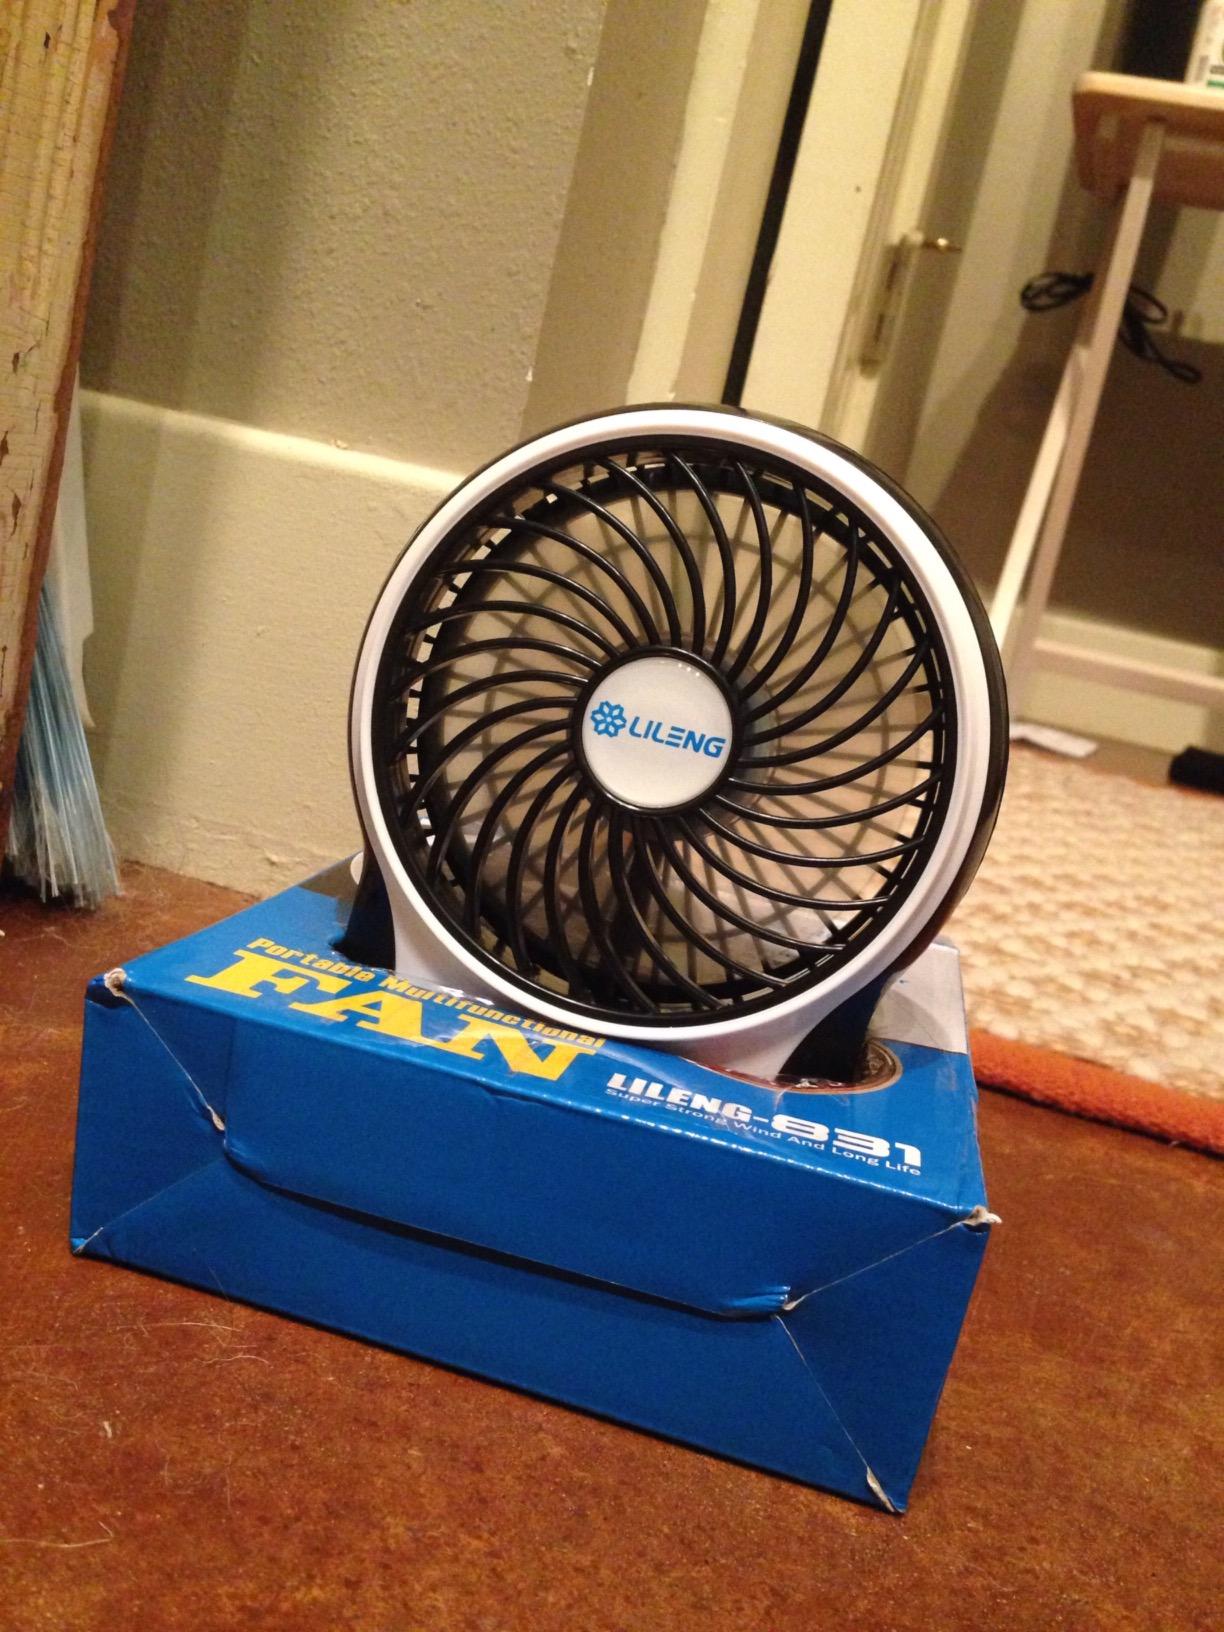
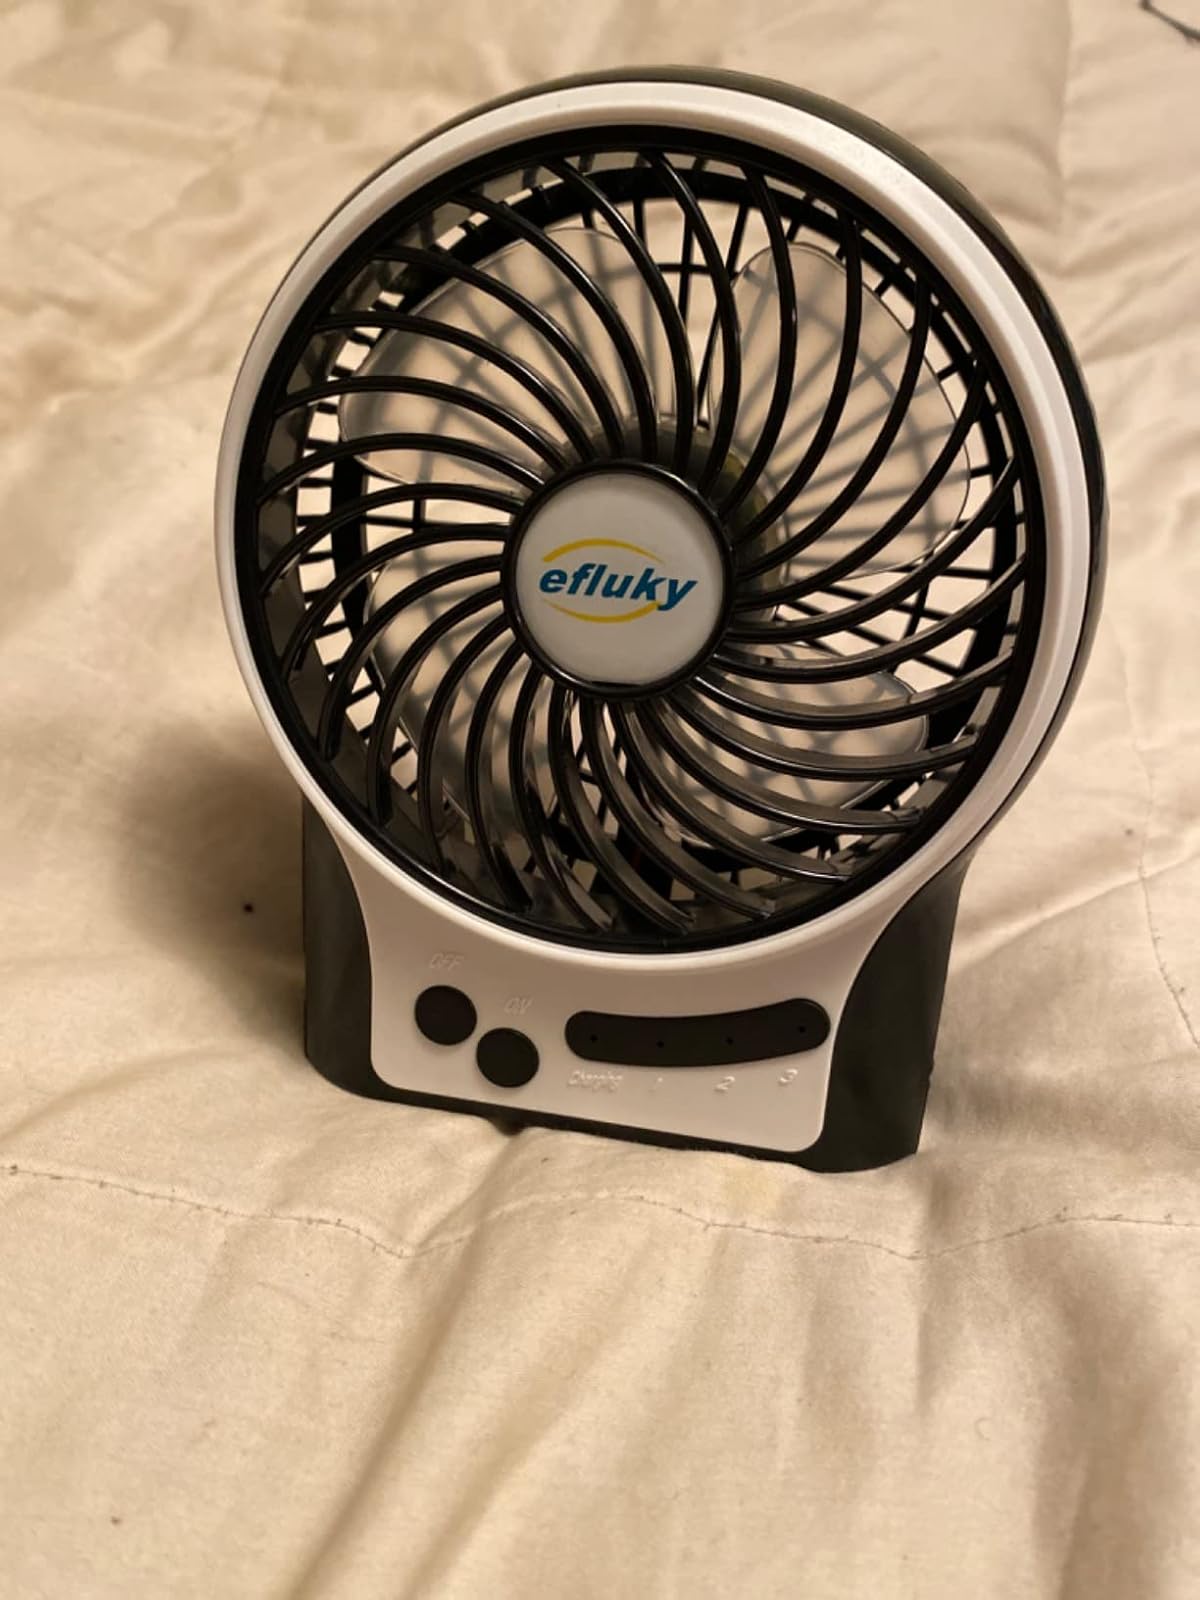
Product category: fan
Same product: yes